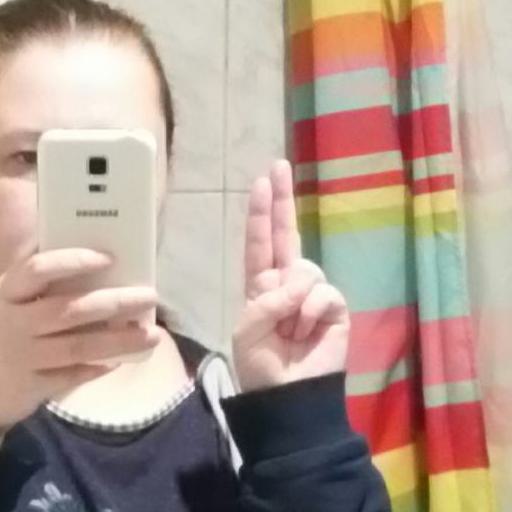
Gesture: two_up